Alexander Exarch

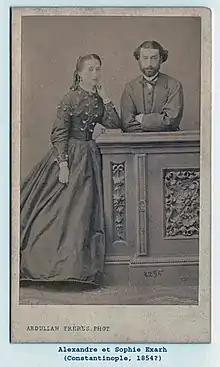

Alexander Exarch (1810 – 27 September 1891) was a Bulgarian revivalist, publicist and journalist, and an active participant in the struggle for an independent Bulgarian Exarchate.